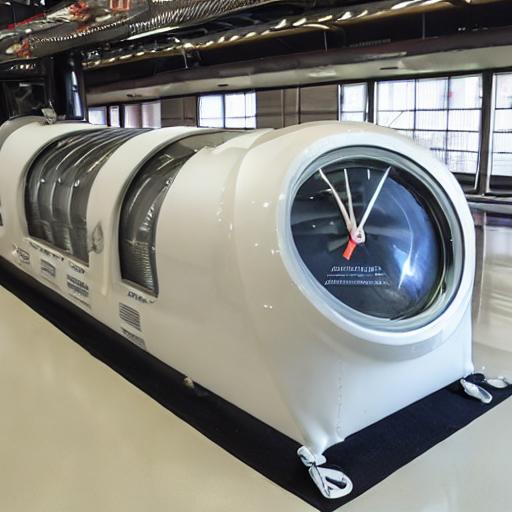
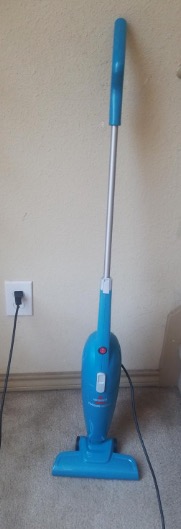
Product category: items_vacuum
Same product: no